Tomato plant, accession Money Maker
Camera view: tilt-top (135 deg); turntable rotation: 90 degrees
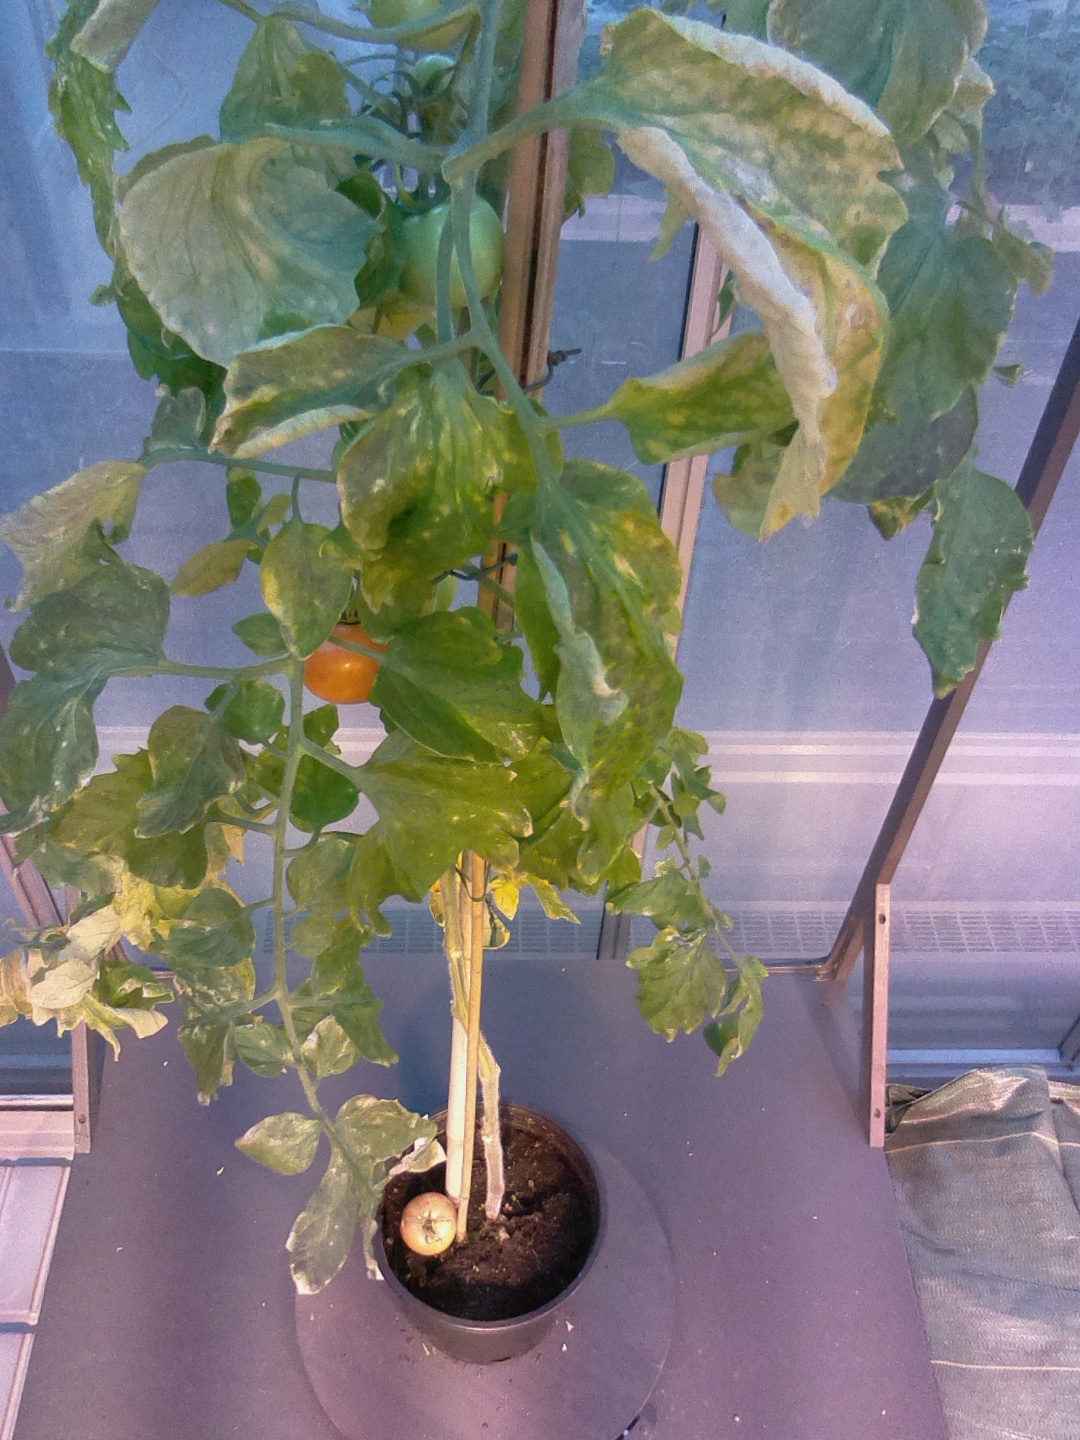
BBCH growth stage 80: fruits start showing typical ripe color (orange -> red)